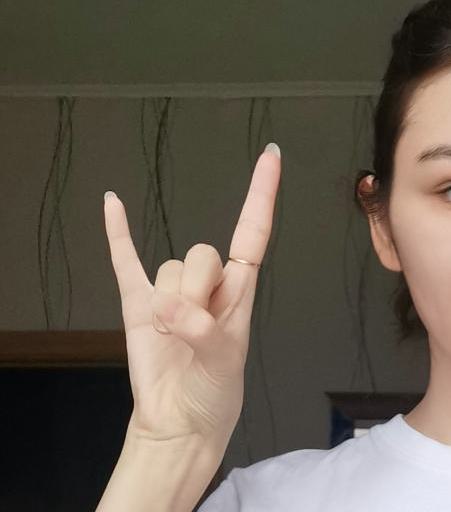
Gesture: rock